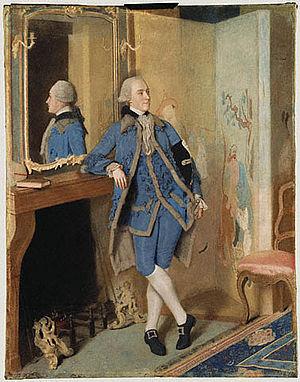
John Stuart, 1ᵉʳ marquis de Bute PC, FRS, appelé Lord Mount Stuart jusqu'en 1792 et connu comme le comte de Bute entre 1792 et 1794, est un noble britannique, diplomate et homme politique, membre de la Chambre des communes de 1766 à 1776.